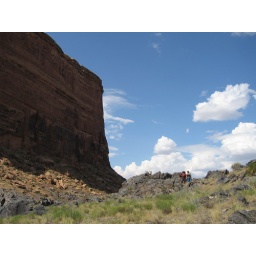
Ryan and Gordon making their way over to the rock jumping spot near Miner's Cabin